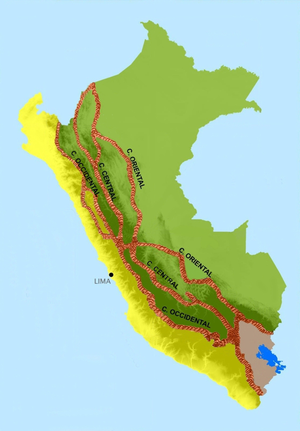
La cordillère Centrale, en espagnol cordillera Central, est une chaîne de montagnes du Pérou constituant un des massifs de la cordillère des Andes. La cordillère Centrale parcourt le pays du nord-nord-ouest au sud-sud-est sur 990 kilomètres de longueur, entre les cordillères Occidentale, dont la cordillère Blanche, à l'ouest et Orientale à l'est. Son point culminant est le Lasuntay avec 5 557 mètres d'altitude.
La cordillère Orientale est un massif de montagne d'Amérique du Sud faisant partie de la cordillère des Andes et s'étendant dans le centre du Pérou et de la Bolivie. Elle culmine à 6 438 mètres d'altitude au Nevado Illimani.
La cordillère Occidentale est un massif de montagnes d'Amérique du Sud faisant partie de la cordillère des Andes et s'étendant dans l'ouest du Pérou, dans l'ouest de la Bolivie et à l'extrême nord du Chili. Elle culmine à 6 768 mètres d'altitude au Huascarán.